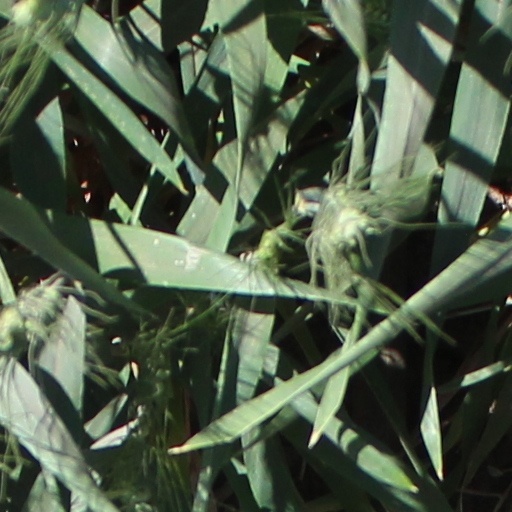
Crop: wheat